The Gentle Crackdown

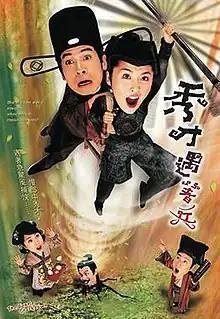
Promo poster

The Gentle Crackdown (Traditional Chinese: ) is a TVB costume comedy series broadcast in May 2005. It stars Moses Chan, Niki Chow, Wayne Lai, Michelle Yim and Halina Tam.